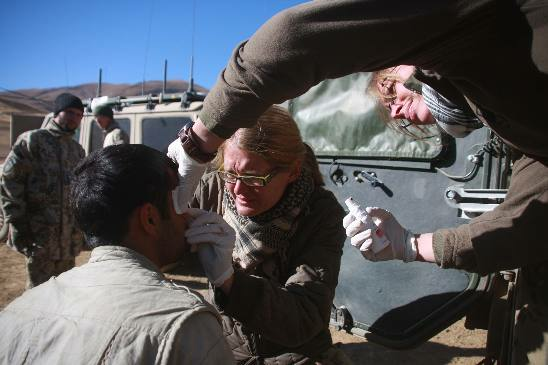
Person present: Yes